Karl von Urban

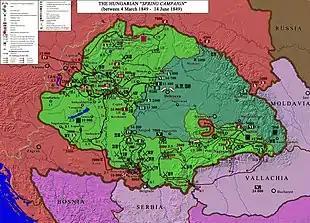

Urban now faced the threat of encirclement and destruction by Bem's three army columns that advanced rapidly in his direction. He managed to deceive this fate by employing audacious flanking maneuvers and breaking through the enemy's encirclement at Apahida, then retreating north-eastwards in a 30 hours forced march towards the province of Bukovina. Klausenburg fell by Christmas day.